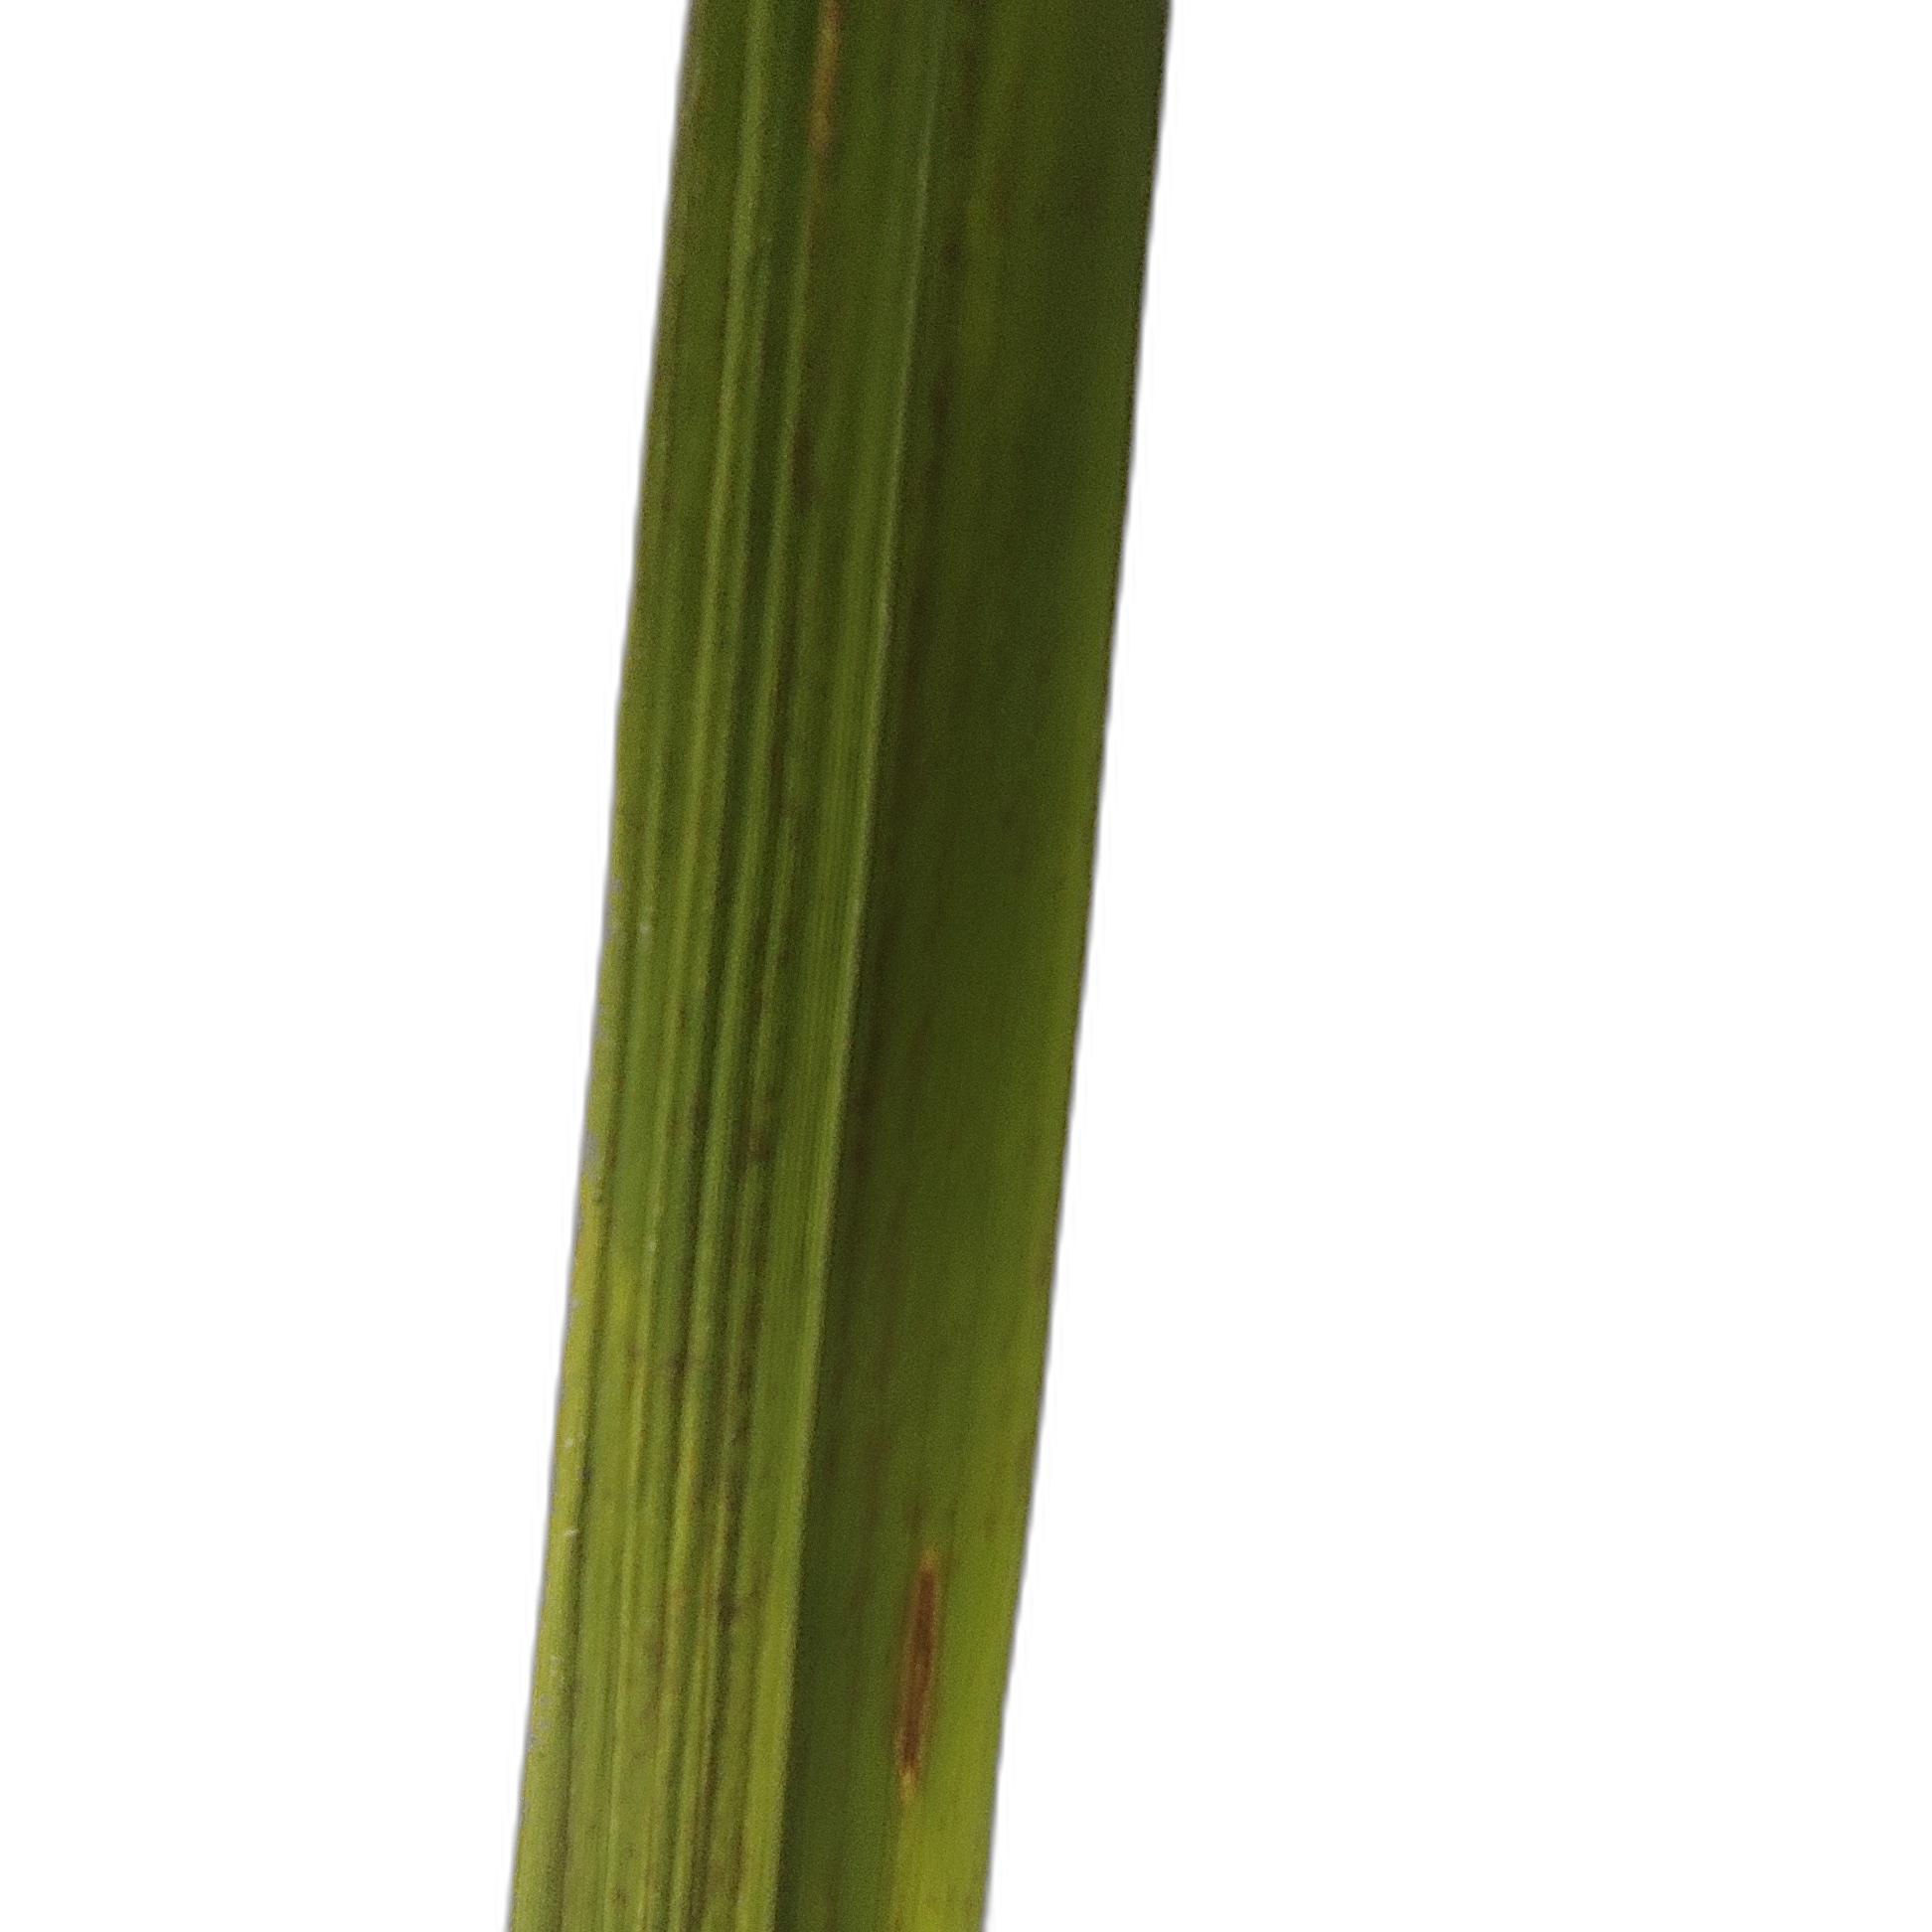
Label: Rice Blast